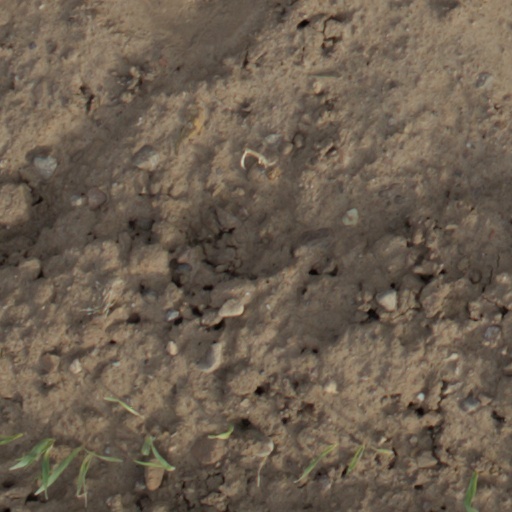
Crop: wheat